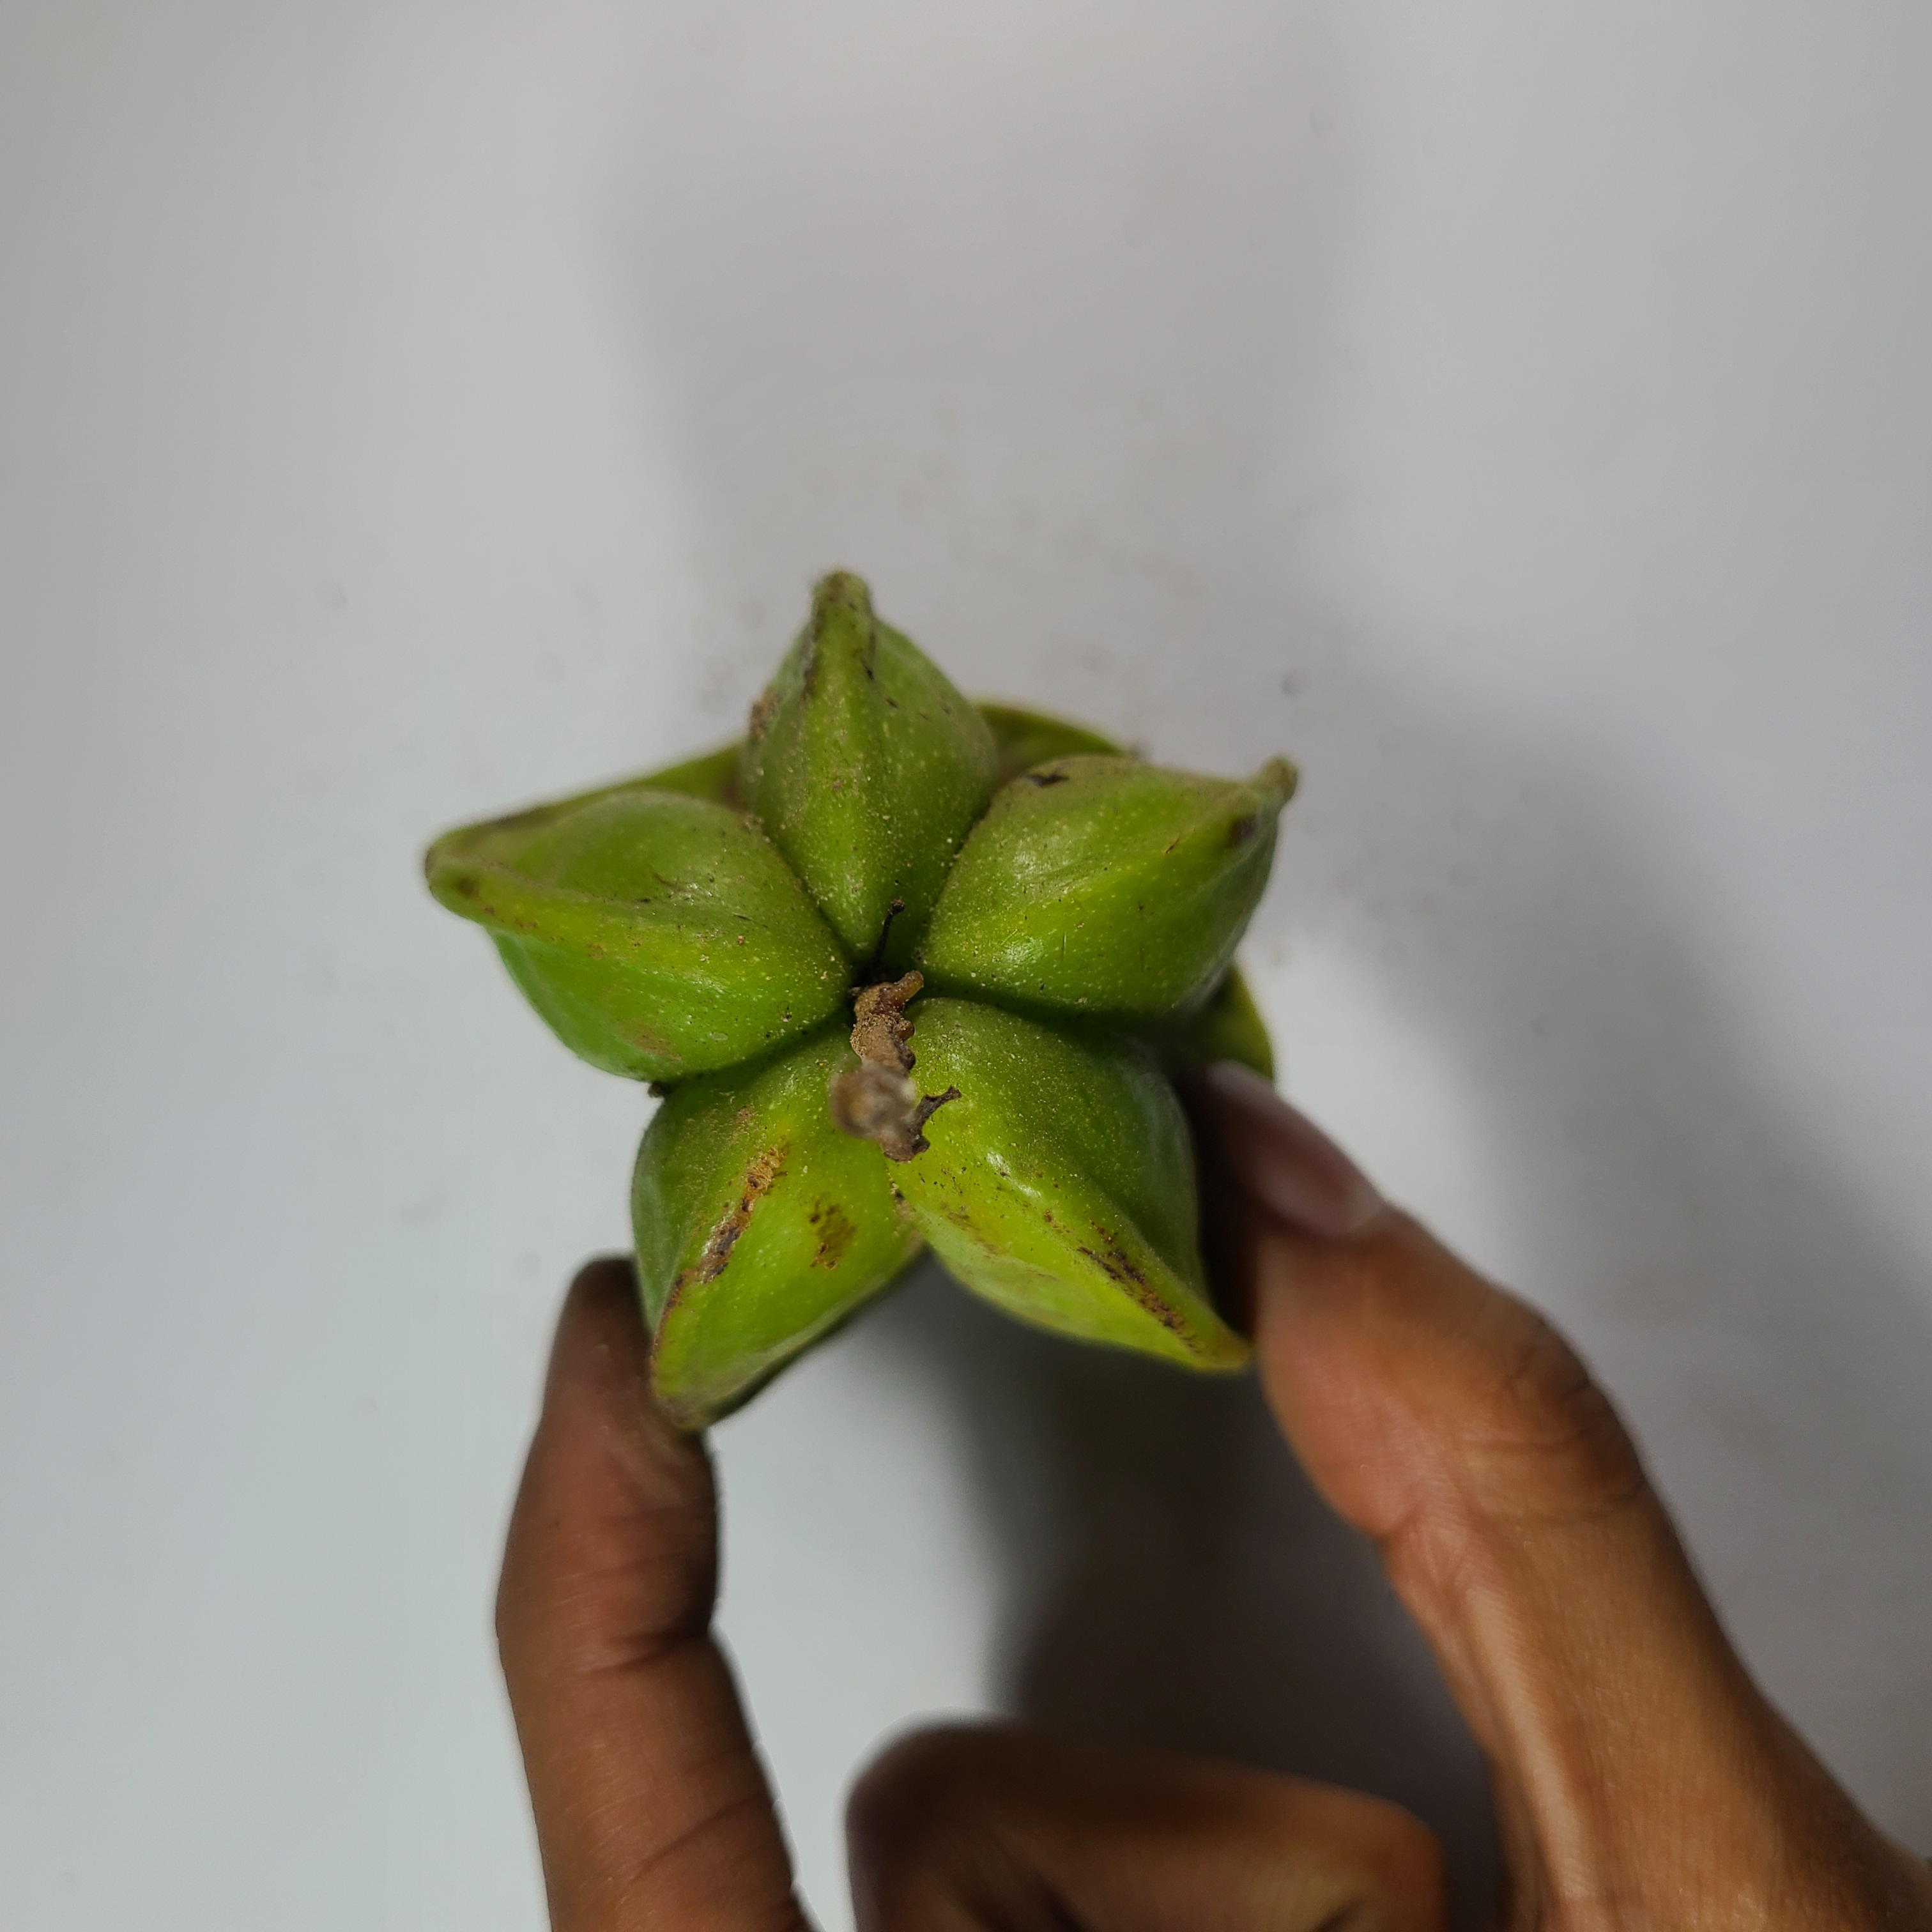
Label: Unhealthy Fruits